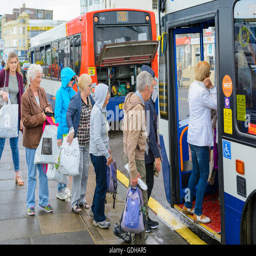
queue of people boarding a bus